University of Nigeria

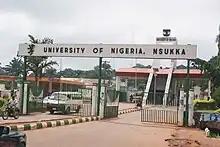

The main campus of the university is located on 871 hectares of hilly savannah in the town of Nsukka, about eighty kilometres north of Enugu, and enjoys a very pleasant and healthy climate. Additionally 209 hectares of arable land are available for an experimental agricultural farm and 207 hectares for staff housing development. There is regular road transport between Nsukka and Enugu, and Nsukka is also quite easily accessible from all parts of Nigeria. There are modern shopping facilities and a large market in Nsukka town.